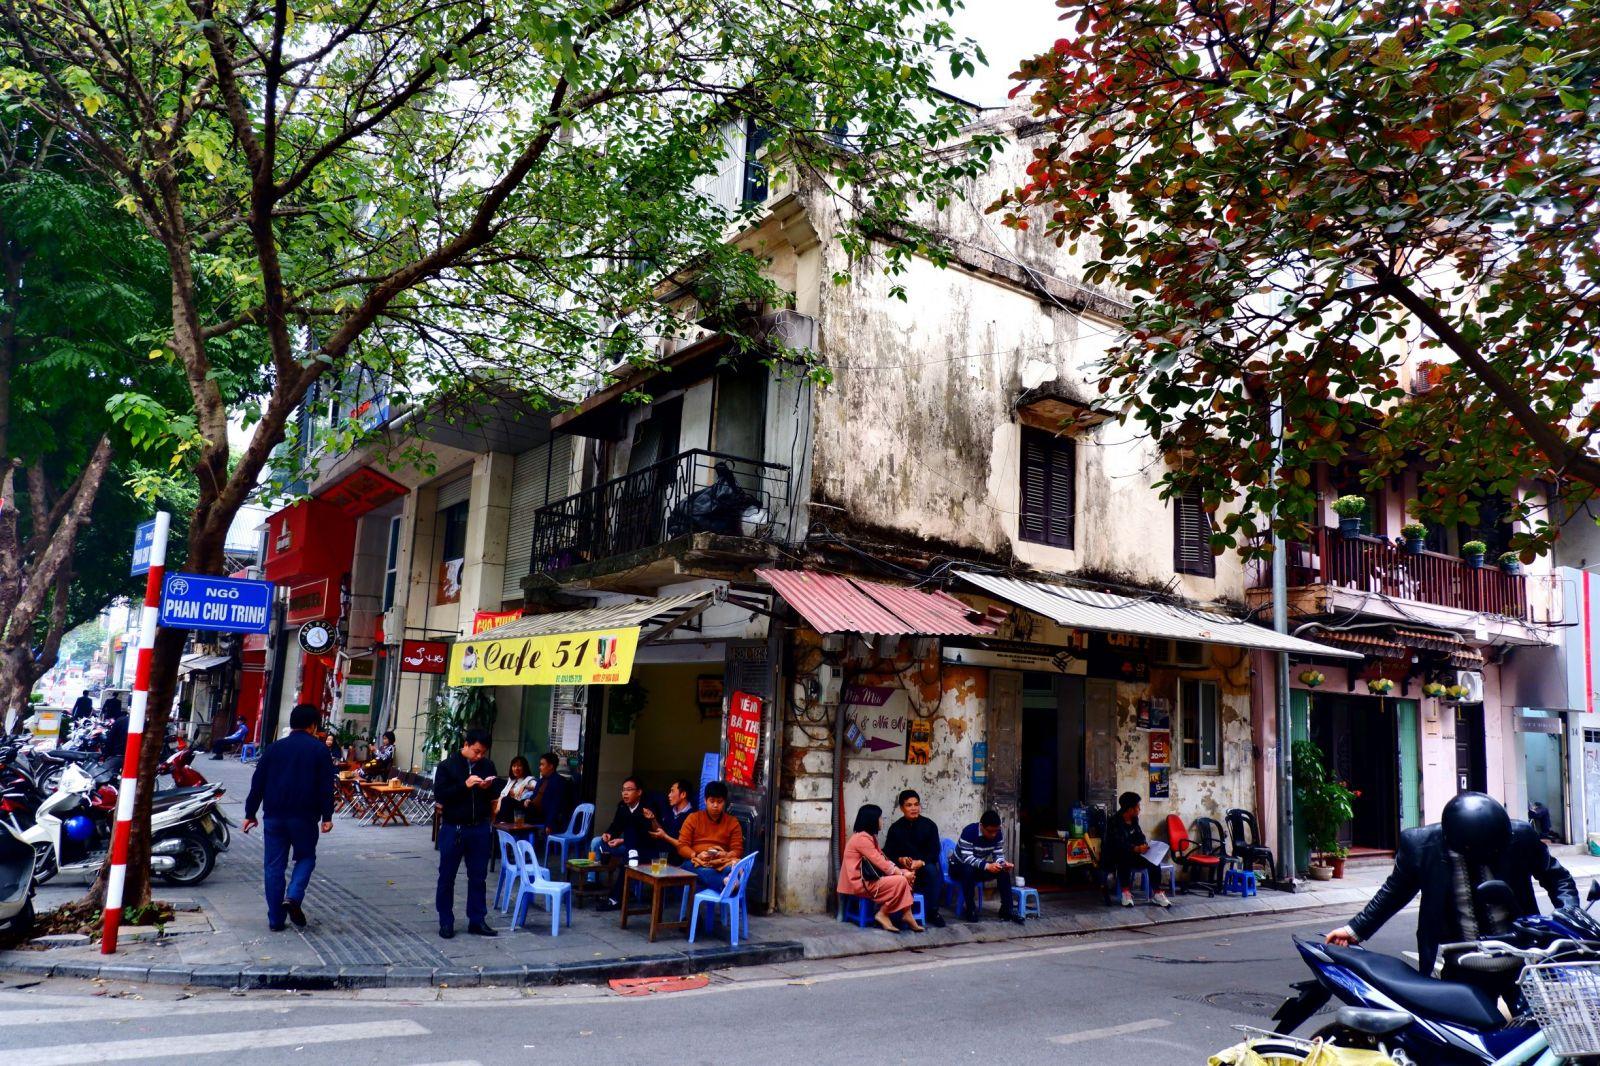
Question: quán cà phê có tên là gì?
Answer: quán cà phê có tên là cafe 51